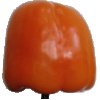
Label: orange_pepper